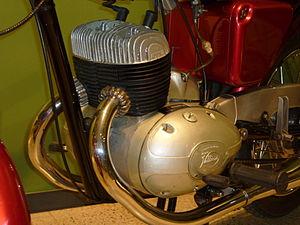
Un moteur bicylindre en ligne, également connu sous le nom de bicylindre vertical, twin parallèle ou bicylindre parallèle, est un moteur à piston à deux cylindres dont les cylindres sont disposés côte à côte et ses pistons reliés à un vilebrequin commun. Comparés aux bicylindres en V et aux bicylindres à plat, les bicylindres en ligne sont plus compacts, plus simples et généralement moins coûteux à fabriquer, mais peuvent générer plus de vibrations pendant le fonctionnement.